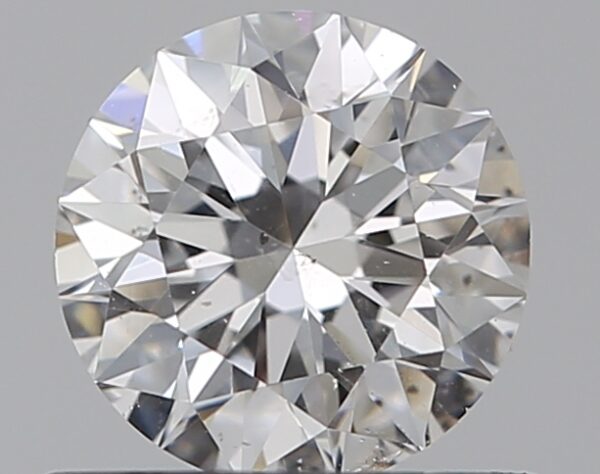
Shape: round
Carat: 0.5
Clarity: SI2
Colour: E
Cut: EX
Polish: EX
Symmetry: EX
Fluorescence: N
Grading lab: GIA
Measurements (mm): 5.07 x 5.09 x 3.19